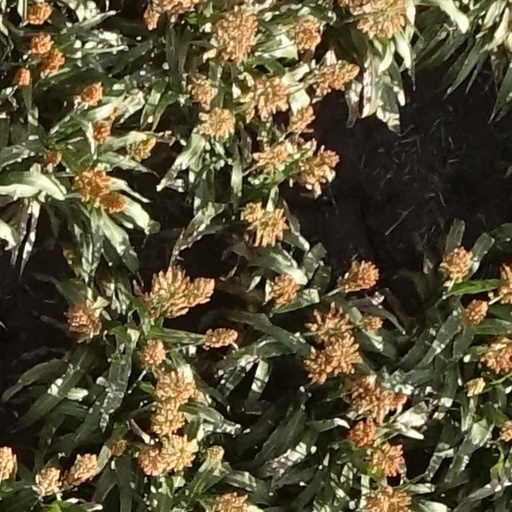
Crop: sorghum